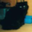
Label: cat